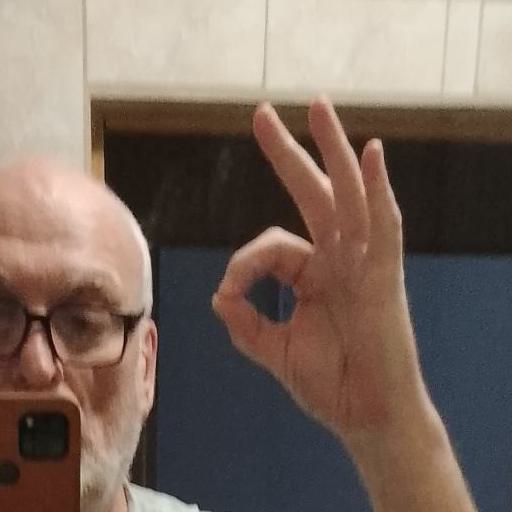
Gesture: ok